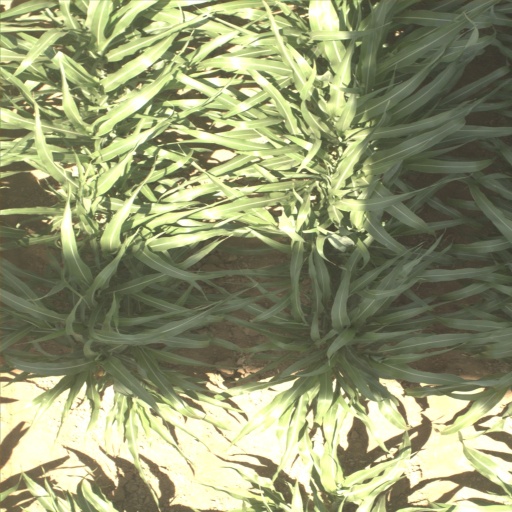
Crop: sorghum